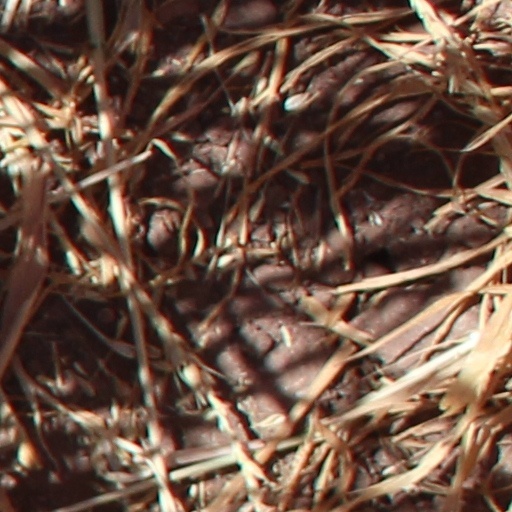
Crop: wheat